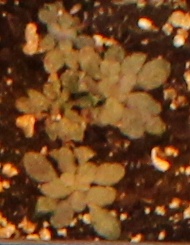
Label: Horseweed